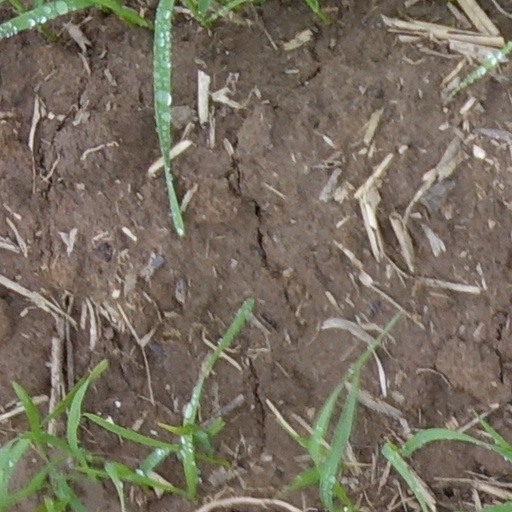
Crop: wheat